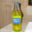
Label: bottle